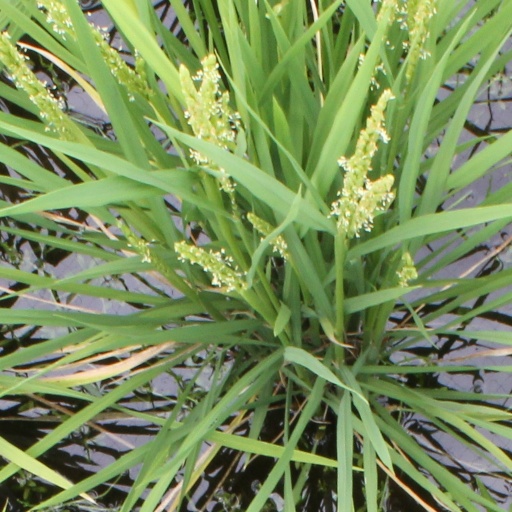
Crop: rice